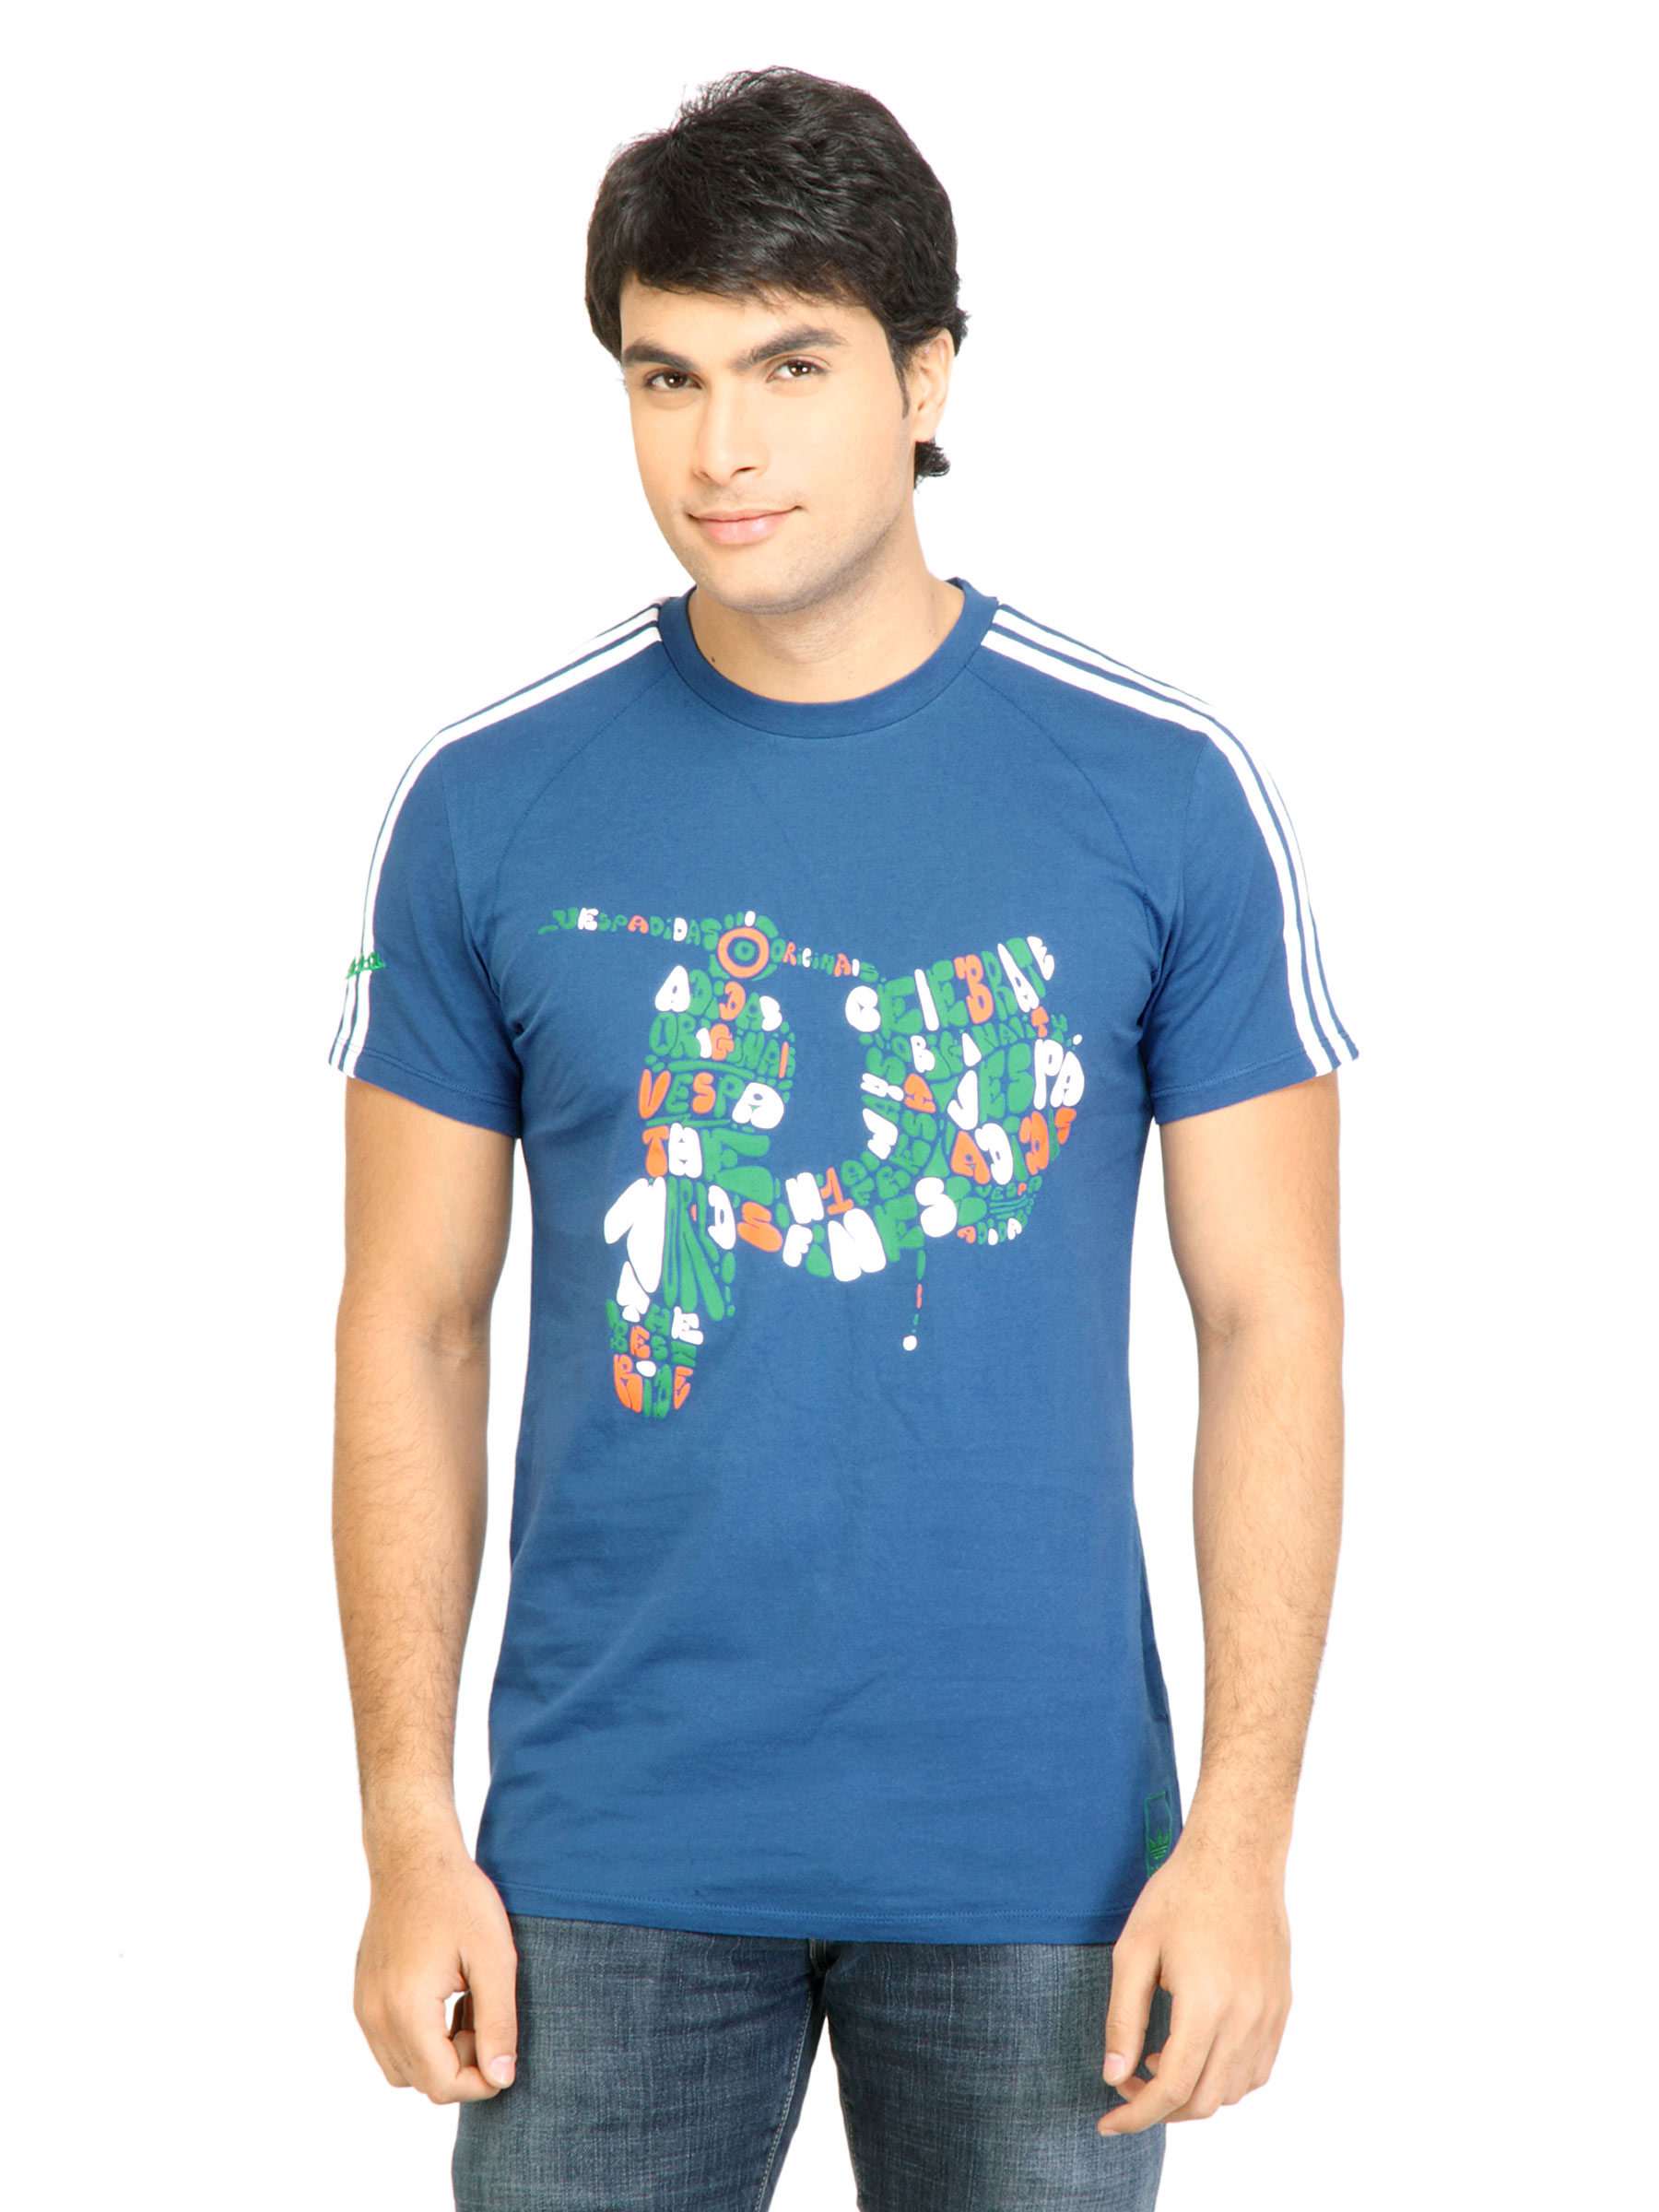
ADIDAS Originals Men Vespa Graphic Blue Tshirt
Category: Apparel / Topwear / Tshirts
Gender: Men
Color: Blue
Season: Fall 2011
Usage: Casual